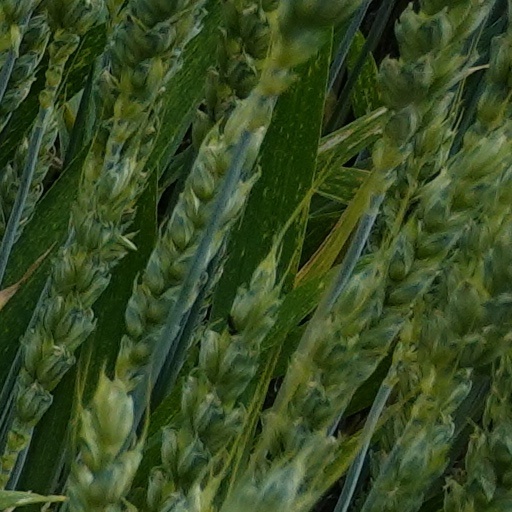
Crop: wheat